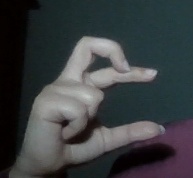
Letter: thal